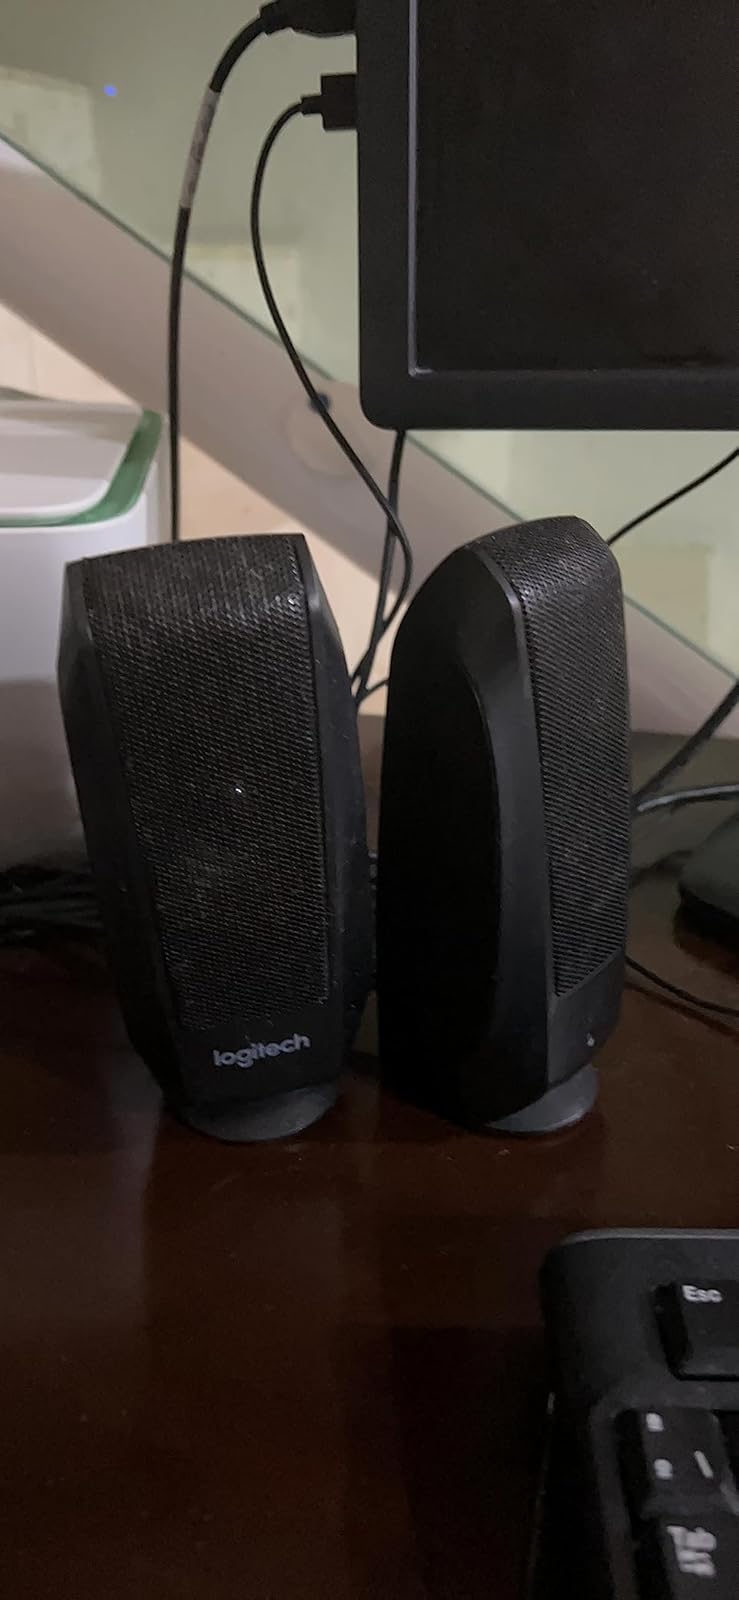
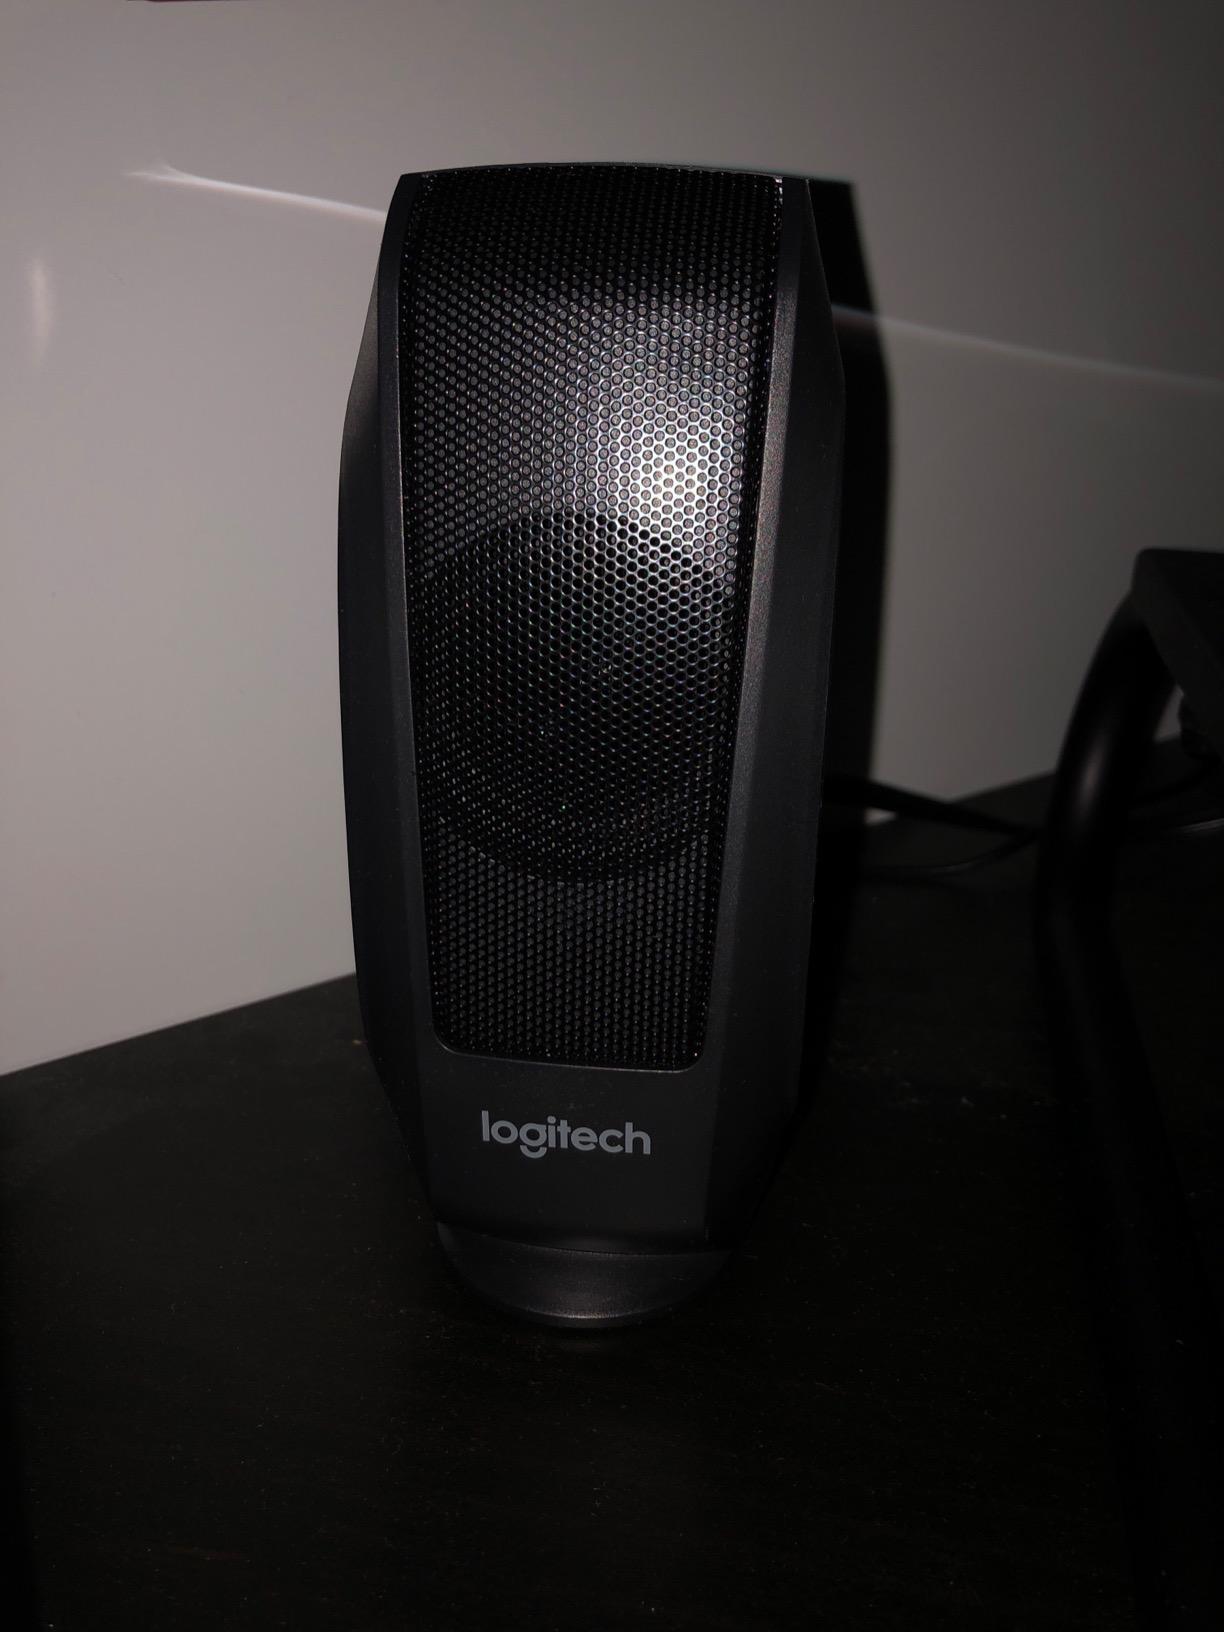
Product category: speaker
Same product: yes